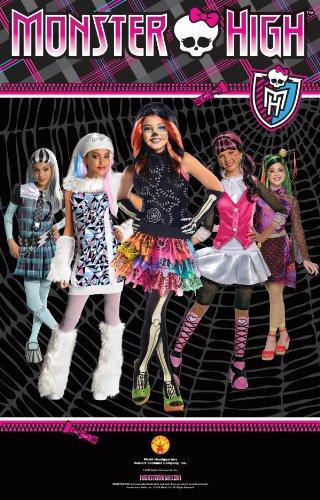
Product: Rubie's Costume Co - Monster High Howleen Wig
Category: Clothing, Shoes & Jewelry | Costumes & Accessories | Women | Wigs
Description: Complete the transformation into Howleen with this easy to use wig.
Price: $10.28